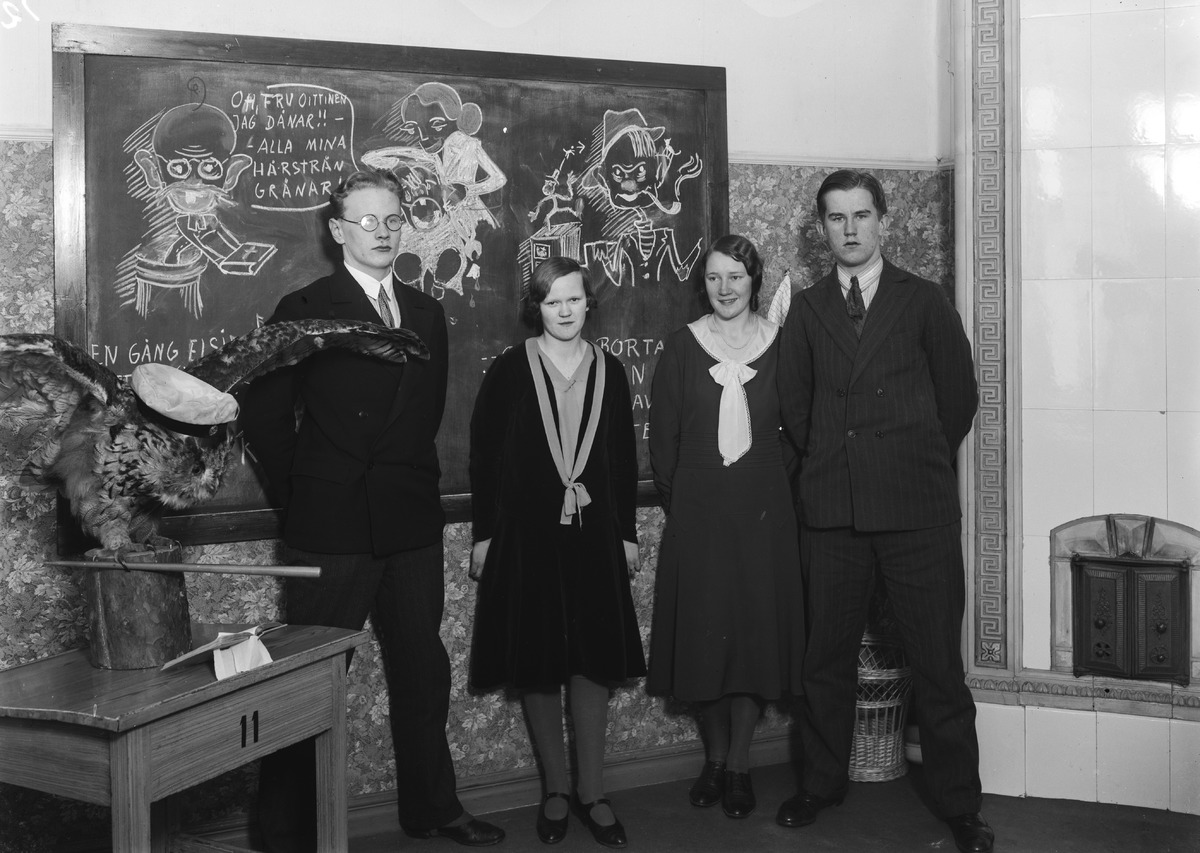
Oulun ruotsalaisen keskikoulun jatkoluokkien abiturientit
Oulu Swedish Middle School's extension classes' students
sisällön kuvaus: Oulun ruotsalaisen keskikoulun jatkoluokkien abiturientit 2.3.1931. content description: Oulu Swedish Middle School's extension classes' candidates for the matriculation examination on March 2, 1931
Vuosi: 1931
Paikka: Suomi, Oulu, Suomi, Pohjois-Pohjanmaa, Oulu
Aiheet: ryhmäkuva; ylioppilaat; abiturientit; ylioppilastutkinto; keskikoulu; matriculation; middle school